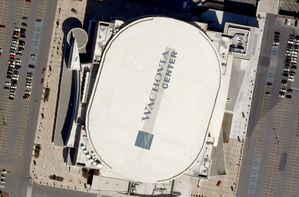
Le Wells Fargo Center est une salle omnisports située à Philadelphie en Pennsylvanie, dans le South Philadelphia Sports Complex qui inclut le Lincoln Financial Field, le Citizens Bank Park et le Wachovia Spectrum.